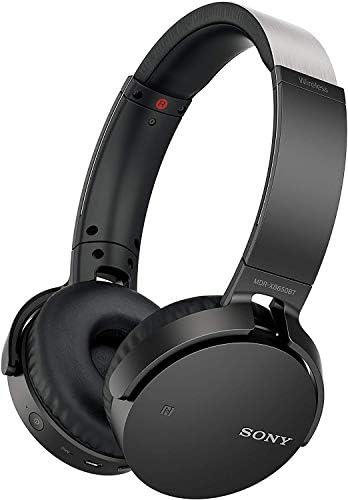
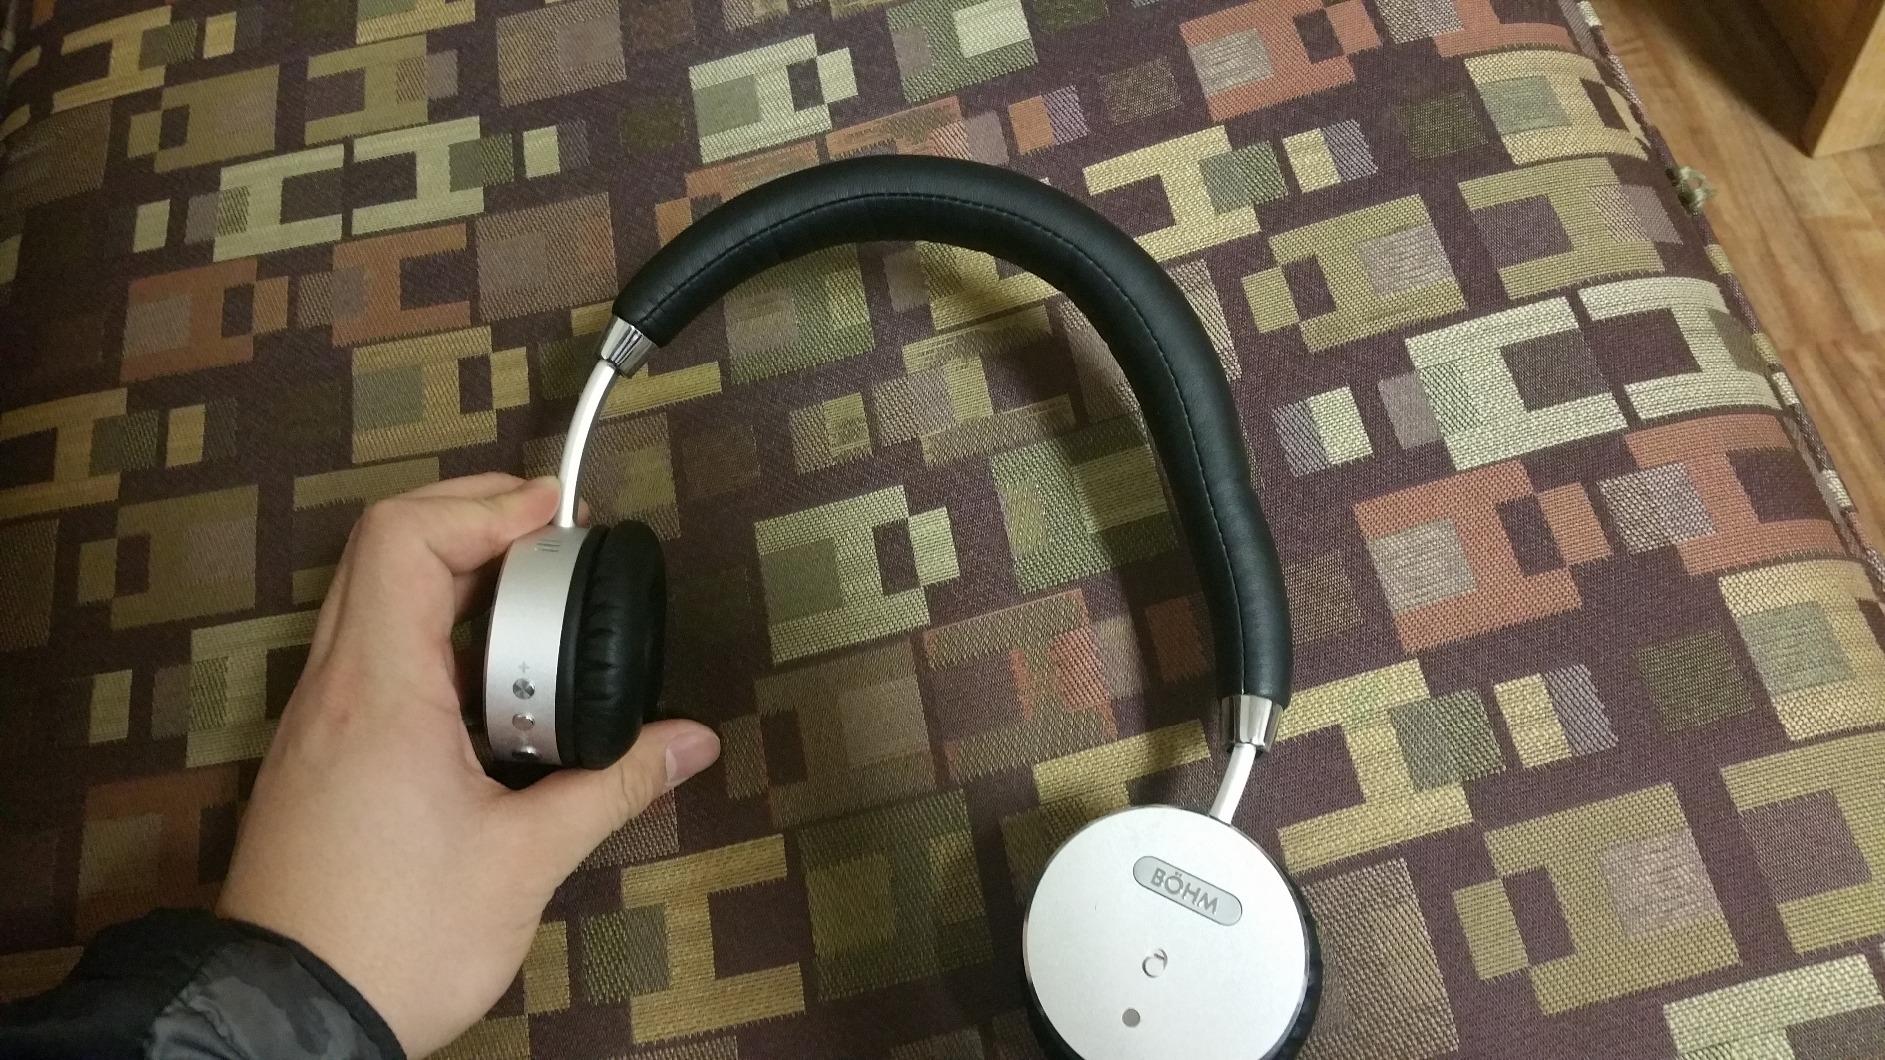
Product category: headphones
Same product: no